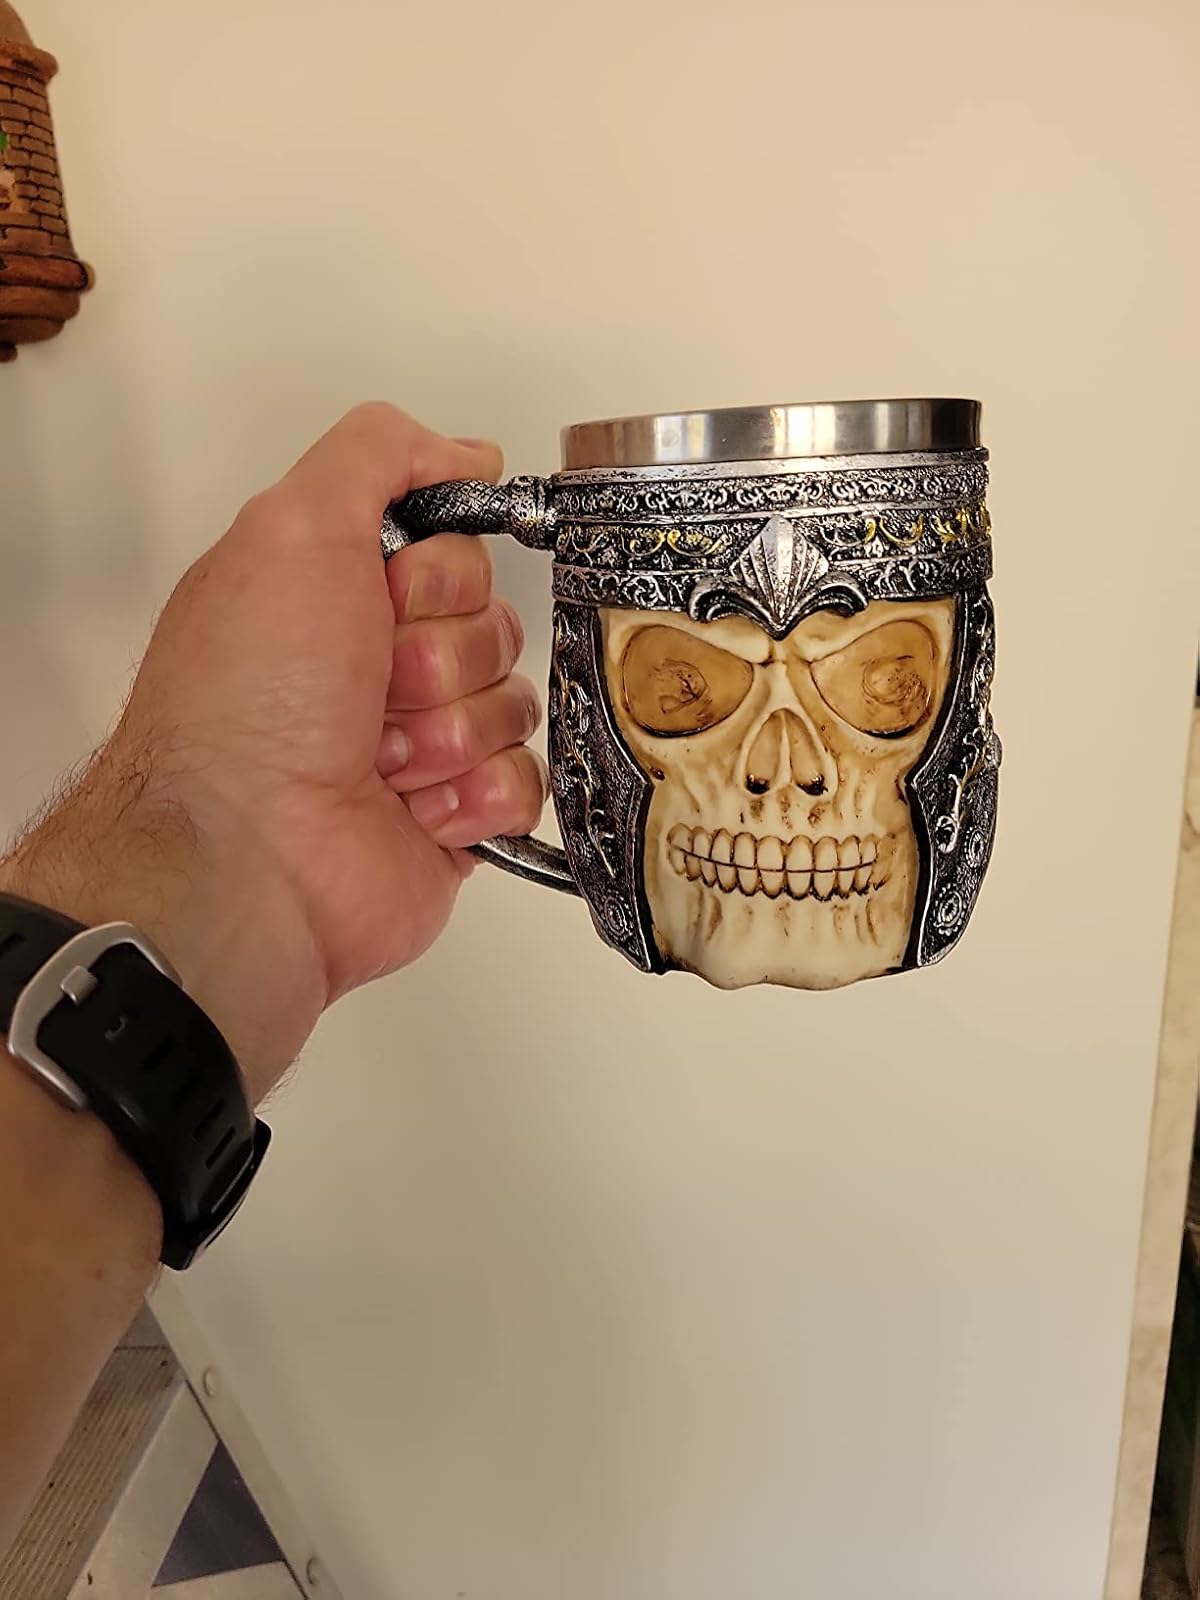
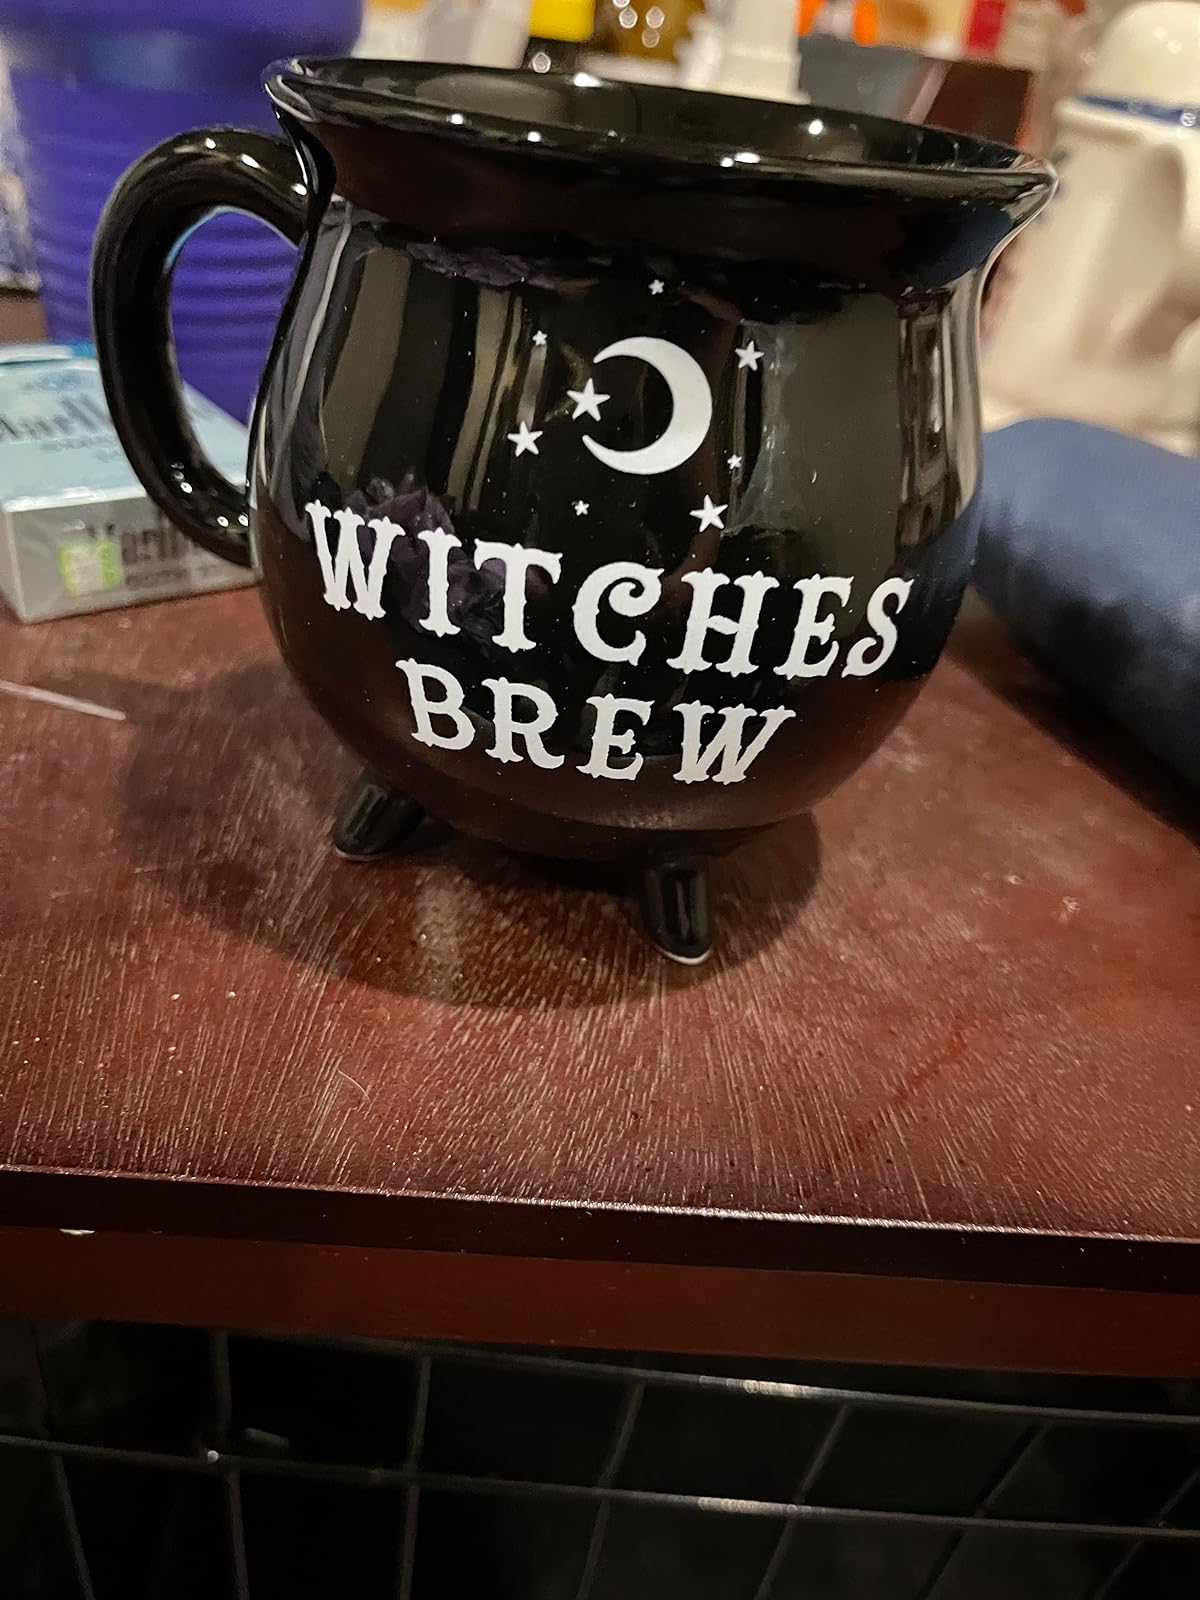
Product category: items_mug
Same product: no